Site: brandenburg
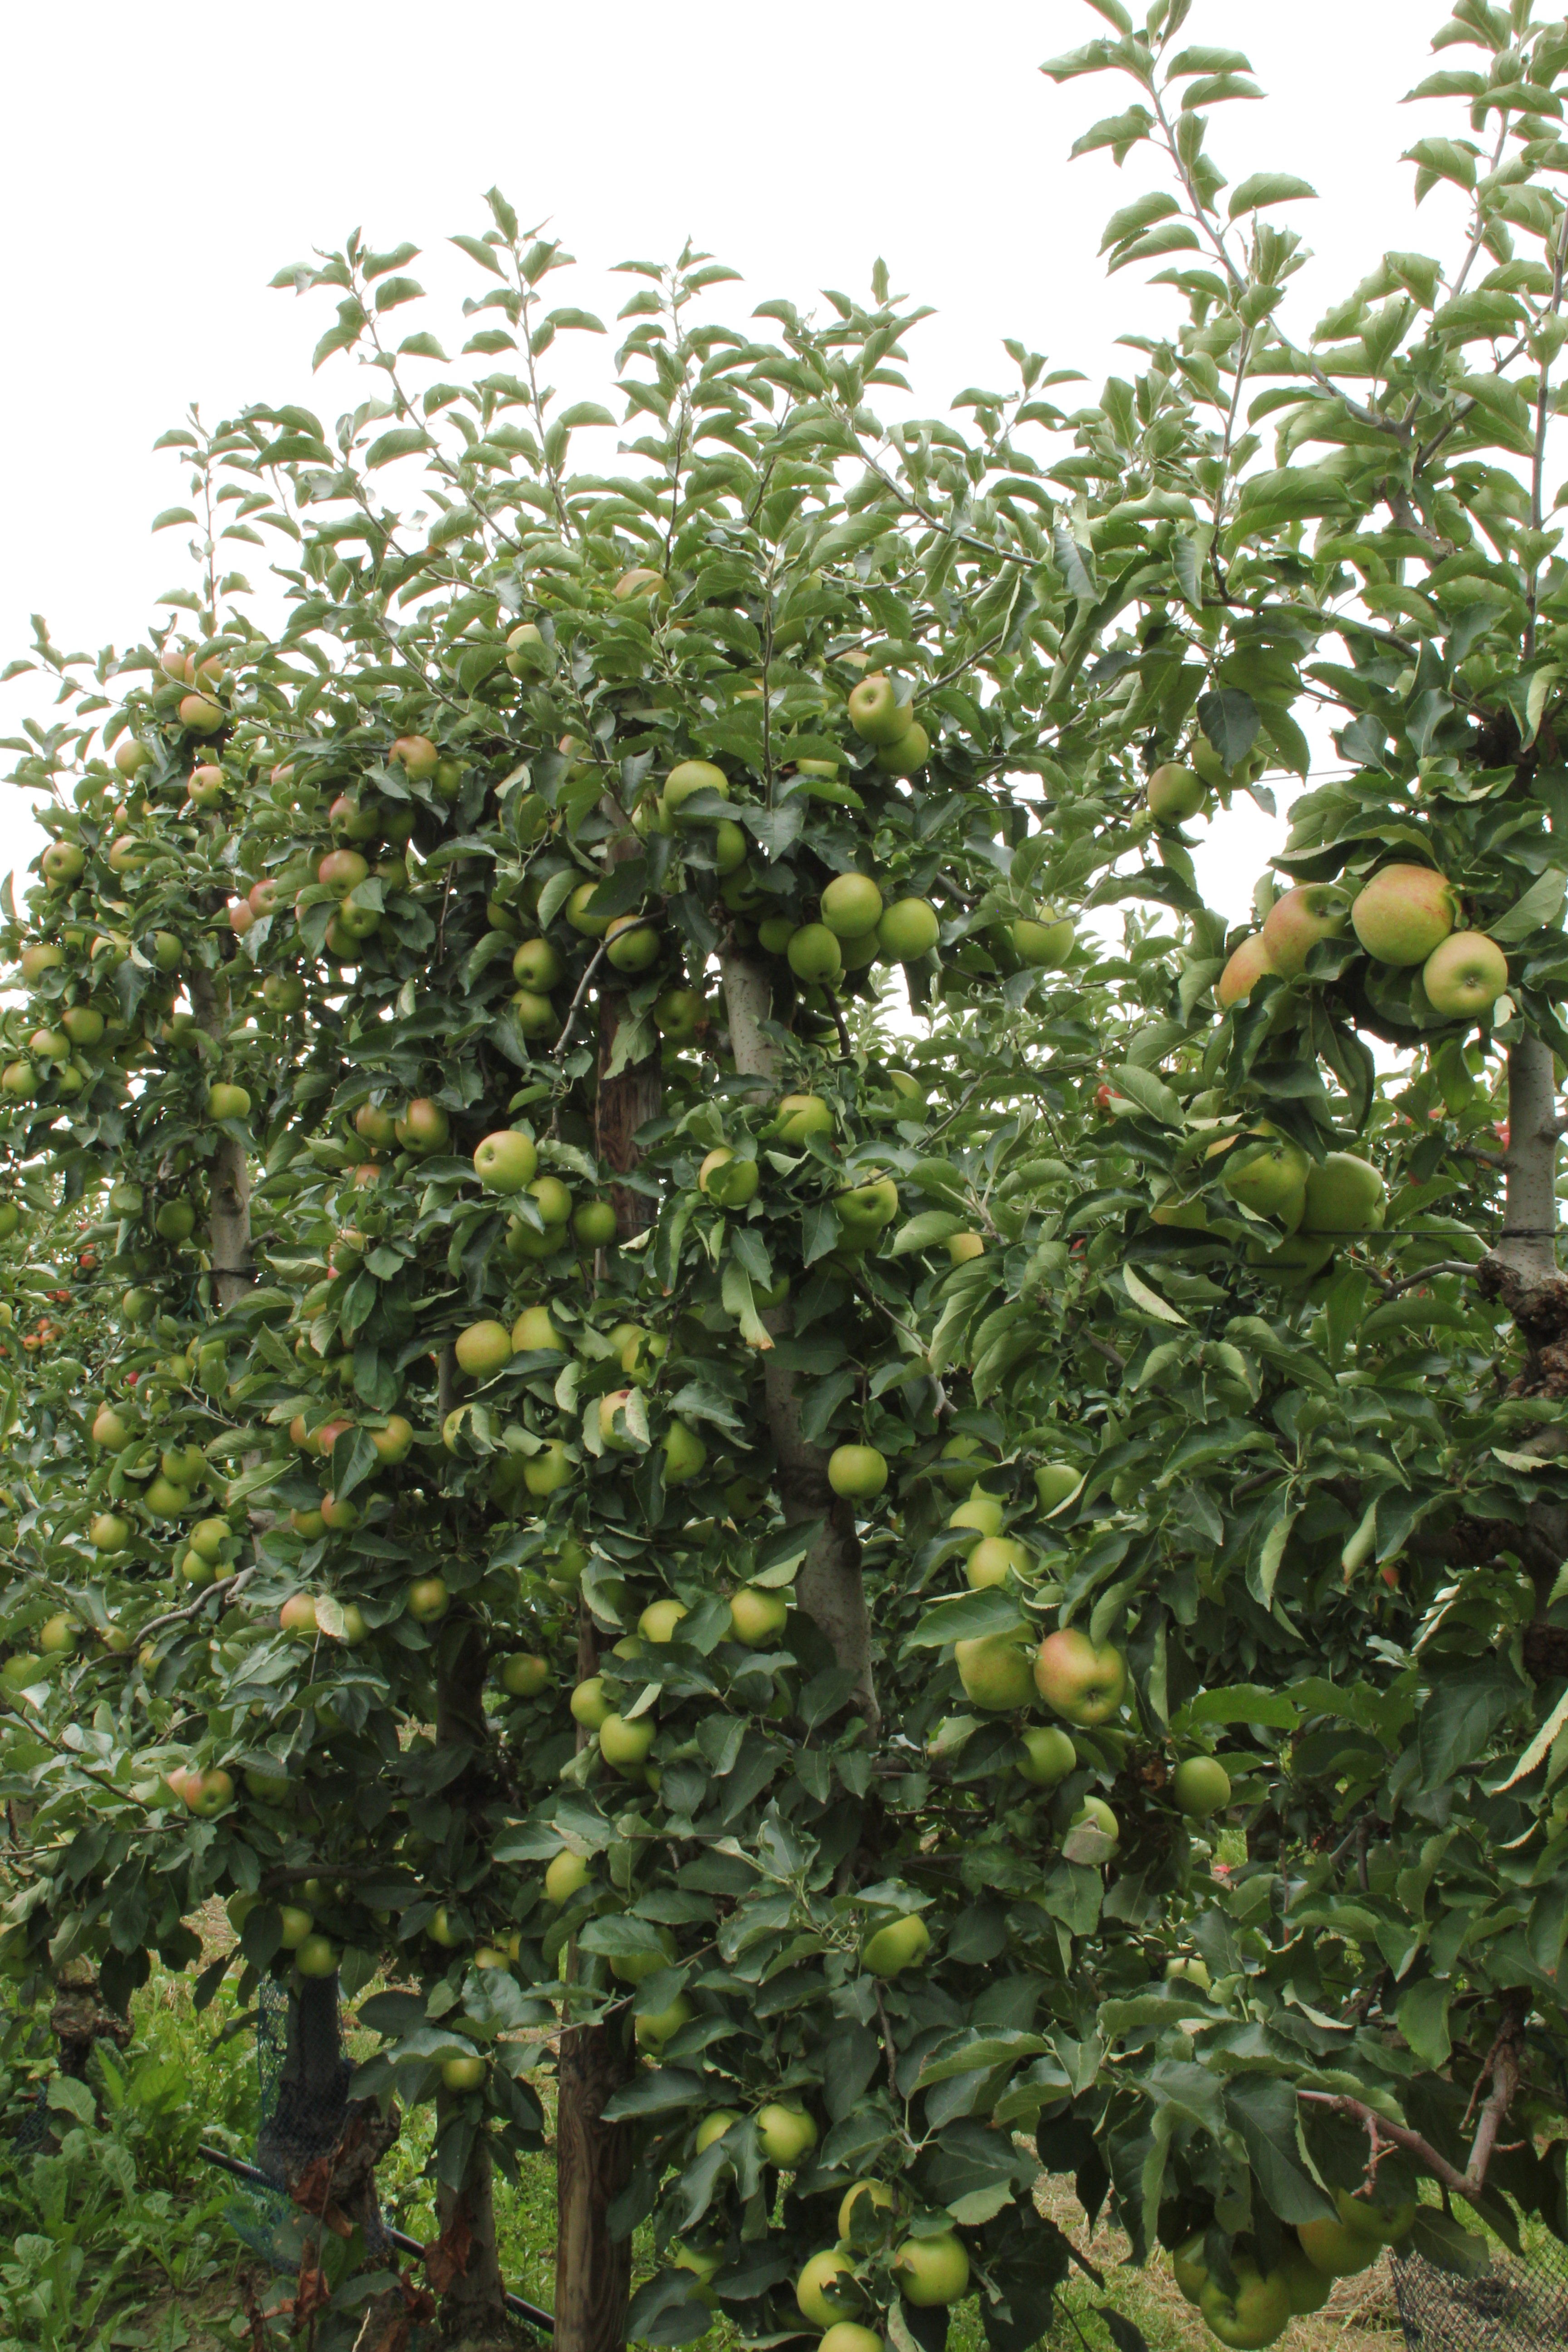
Growth stage (BBCH 87): Maturity of fruit and seed